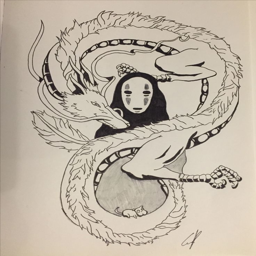
once you meet someone , you never really forget them .